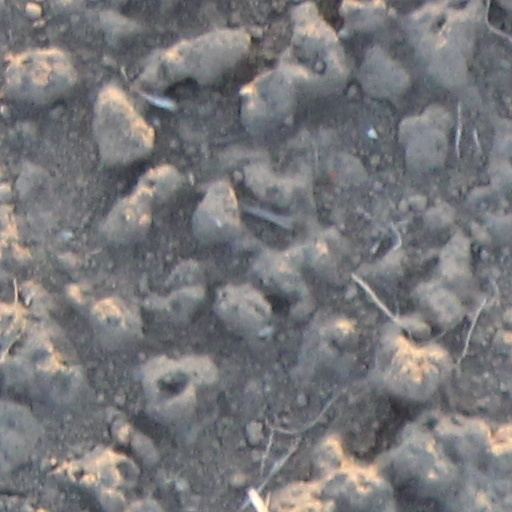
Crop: wheat